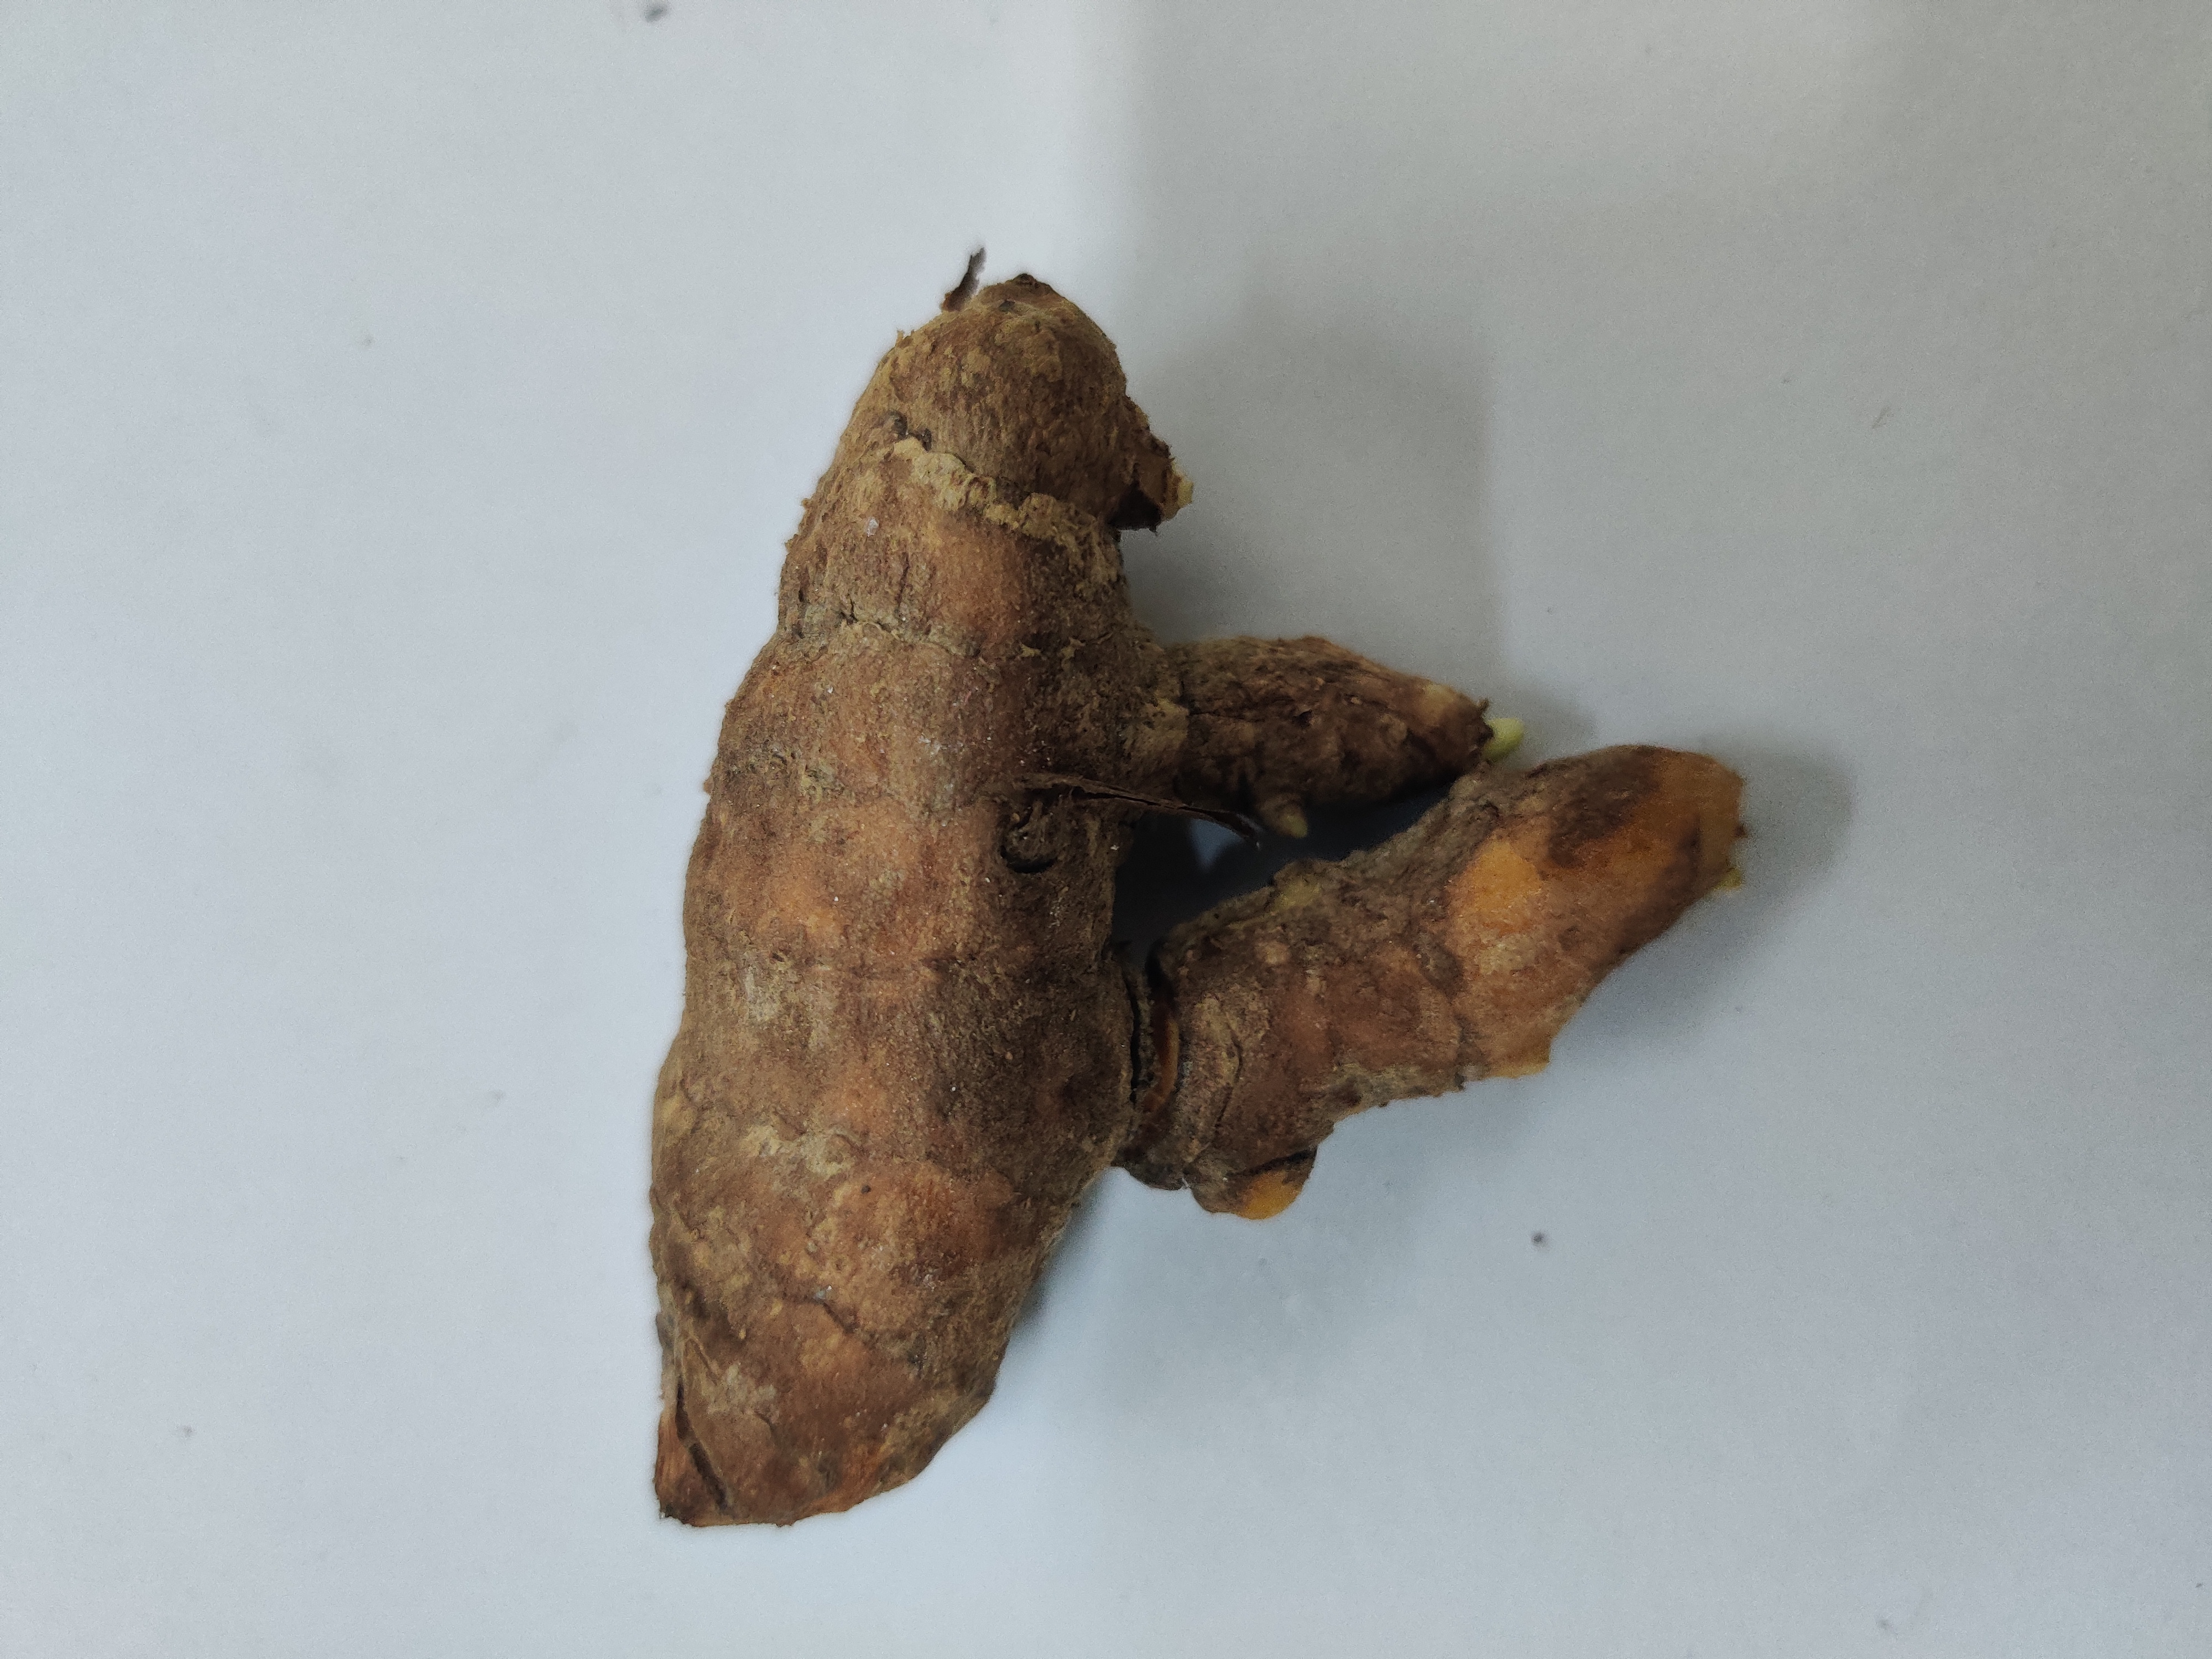
Crop: Turmeric
Condition: Severely Damaged